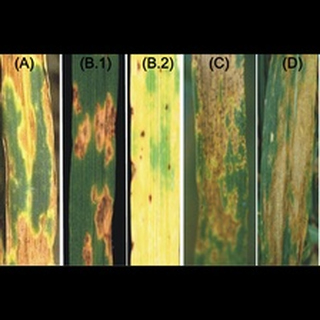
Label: wheat_leaf_blight